Thavius Beck

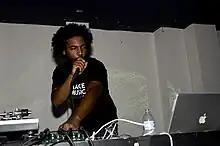
Thavius Beck performing at Low End Theory in 2009.

Thavius Beck (born July 31, 1979) is an American record producer and rapper. He has been a member of Global Phlowtations and Lab Waste. He has also put out solo releases under the moniker Adlib. He is a certified trainer of Ableton Live.